The Book of the Thousand Nights and a Night

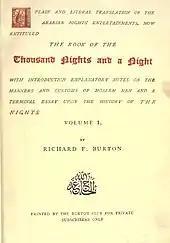
Title page from one of the many editions published in the United States under the name of the imaginary "Burton Club".

The volumes were printed by the Kama Shastra Society in a subscribers-only edition of one thousand with a guarantee that there would never be a larger printing of the books in this form. To confound possible litigation, the title pages claimed the printing had been done in "Benares", but this was a subterfuge. In reality, it was done by Miller & Richard (a Scottish firm) at Stoke Newington.